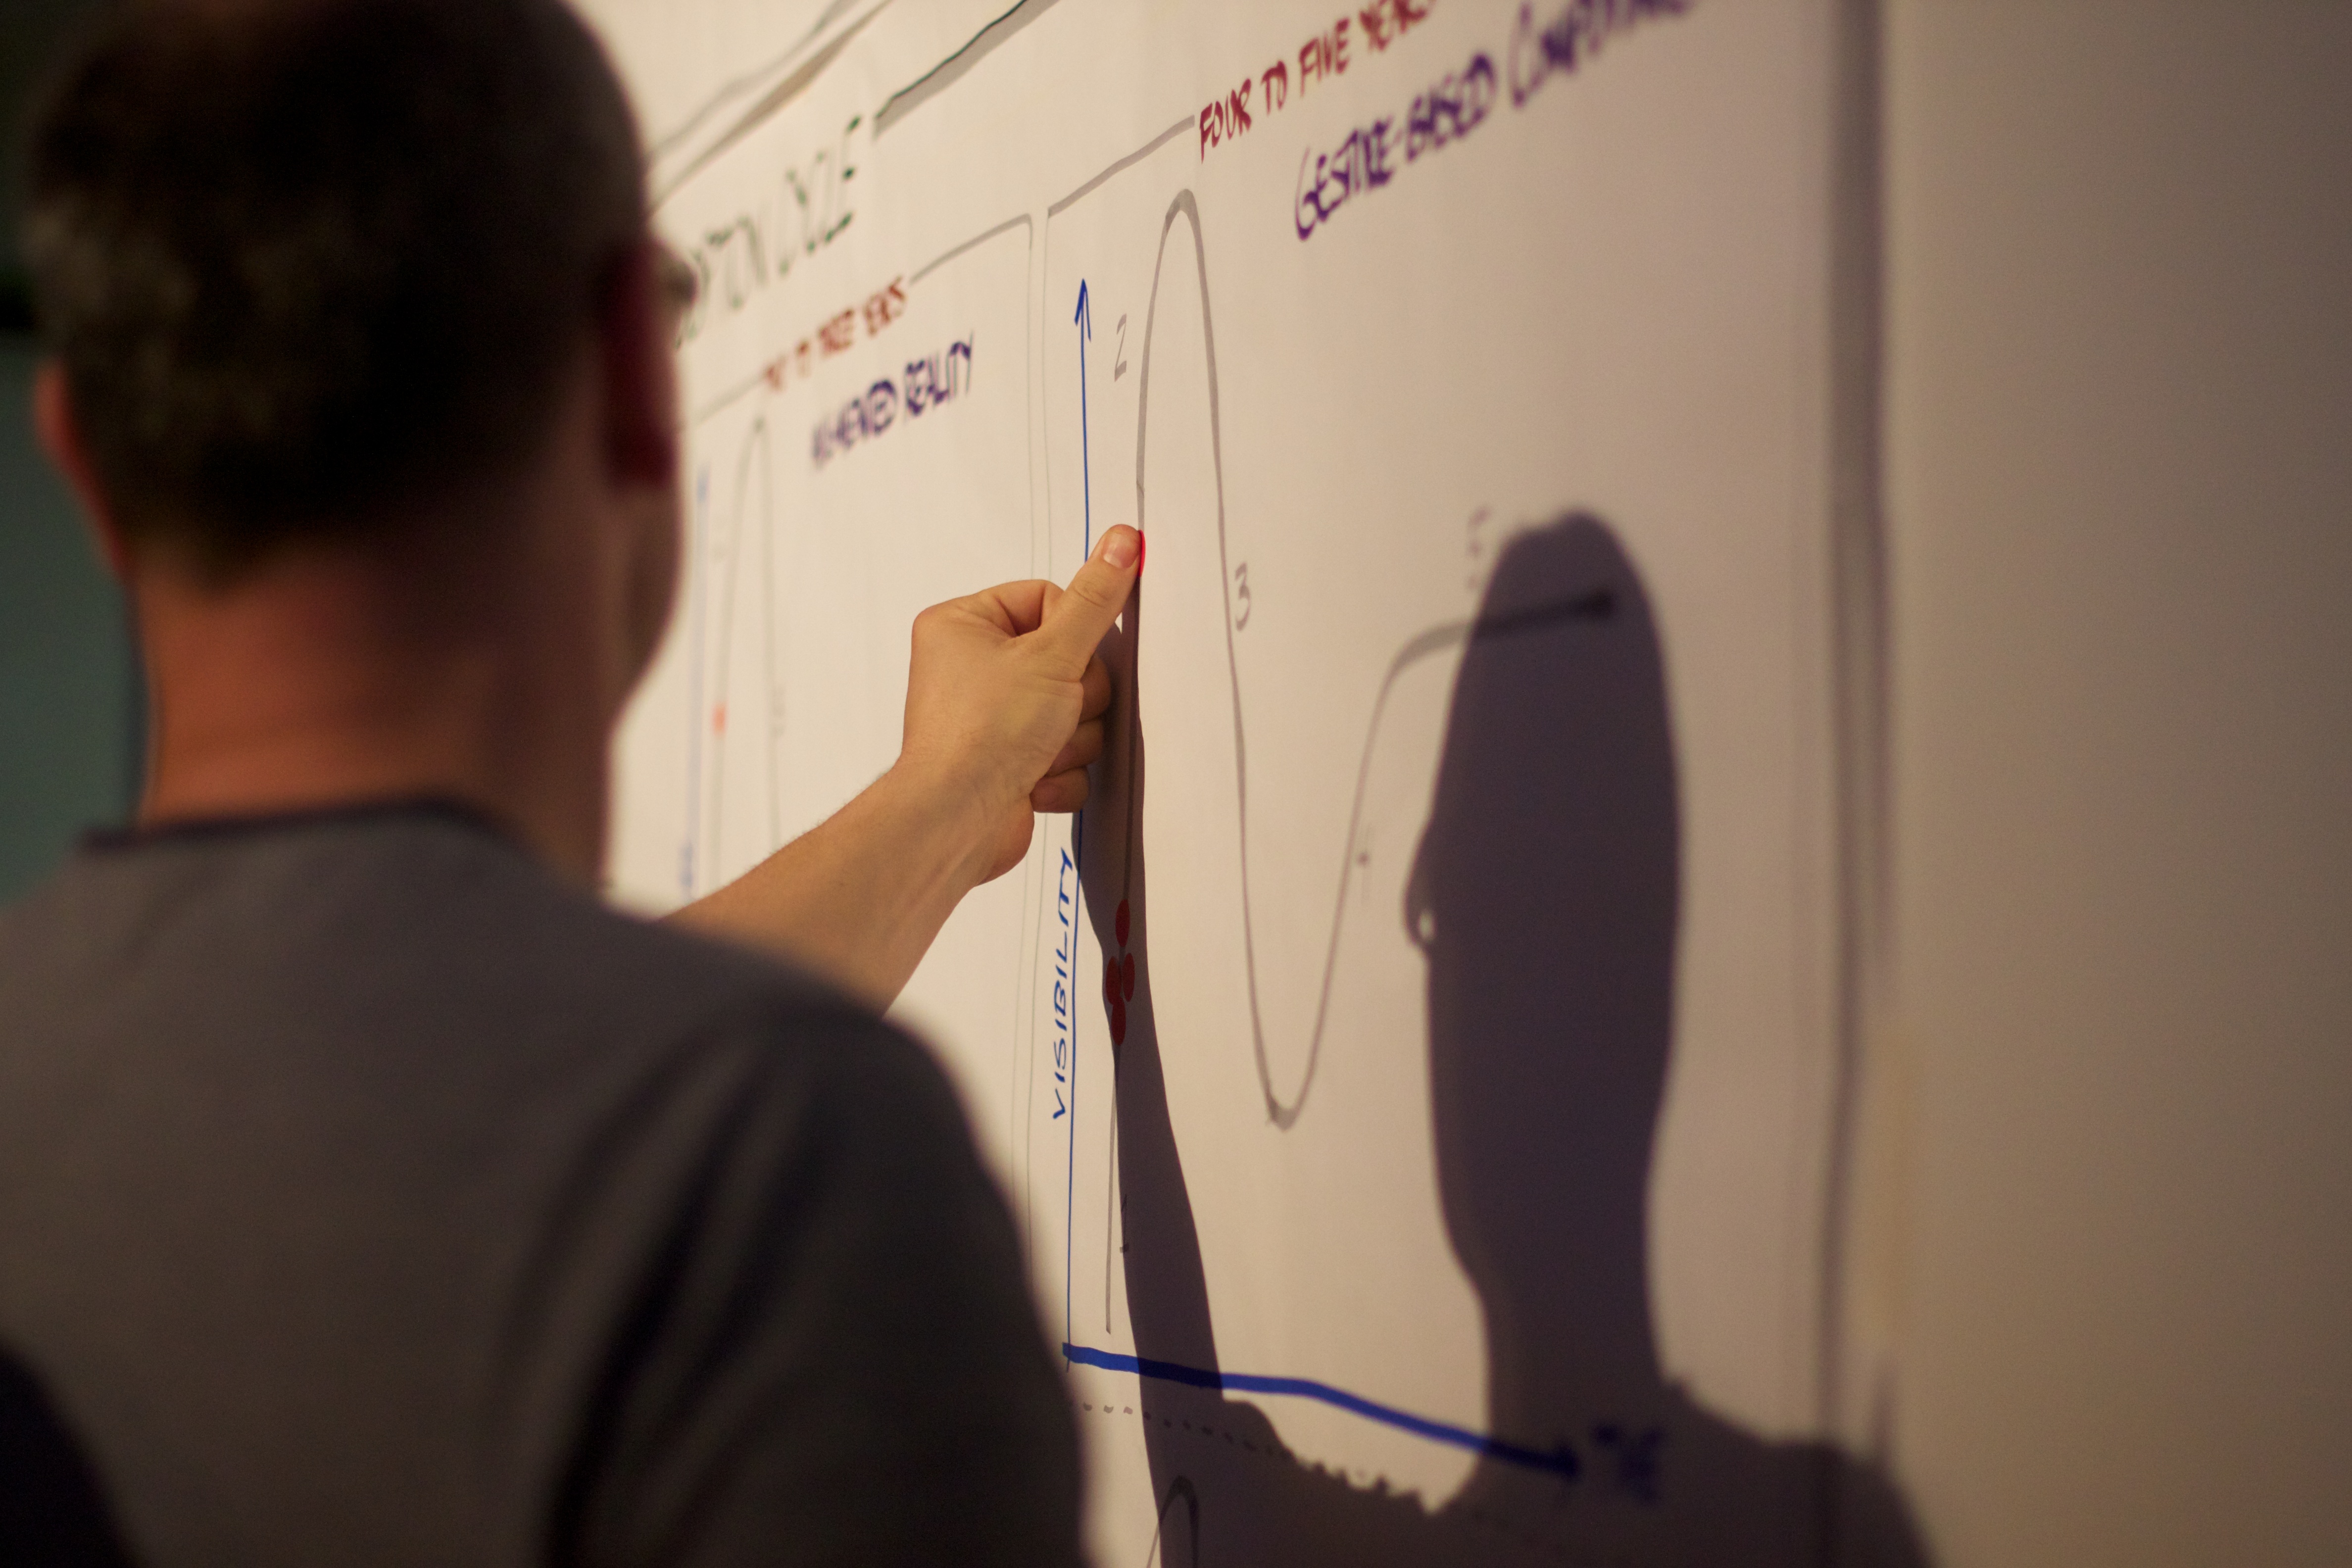
writing, art, design, hz10anz